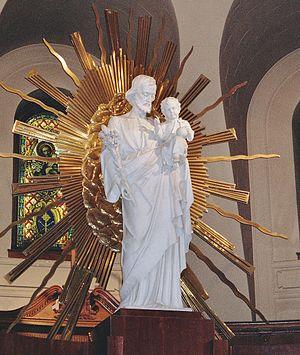
L'oratoire Saint-Joseph est une église à Montréal, bâtie sur le versant nord-ouest du mont Royal. Cet établissement catholique est situé au 3800, chemin Queen-Mary. L'élément secondaire du site est la basilique catholique. Structure unique, les dimensions de la basilique et de son dôme sont impressionnantes. Le dôme a 60 m de hauteur interne et 39 m de diamètre et sa croix, point culminant de Montréal, atteint 300 m. Dans les jardins de l'oratoire, on peut suivre un chemin de croix grandeur nature, inauguré en 1951, peuplé de sculptures représentant la Passion du Christ.